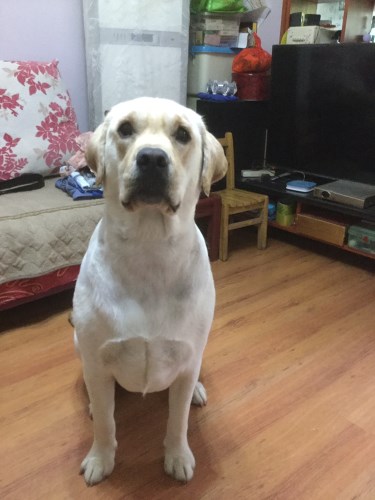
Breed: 3580-n000122-Labrador_retriever